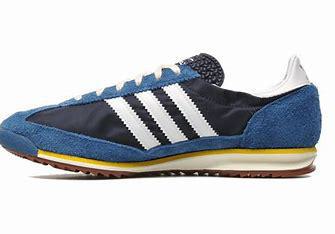
Brand: Adidas
Model: SL 72